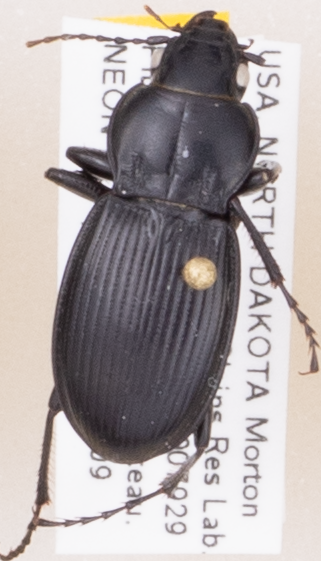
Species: Cyclotrachelus torvus
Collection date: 2019-07-09
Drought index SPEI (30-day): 0.17
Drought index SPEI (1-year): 1.28
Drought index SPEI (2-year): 1.13